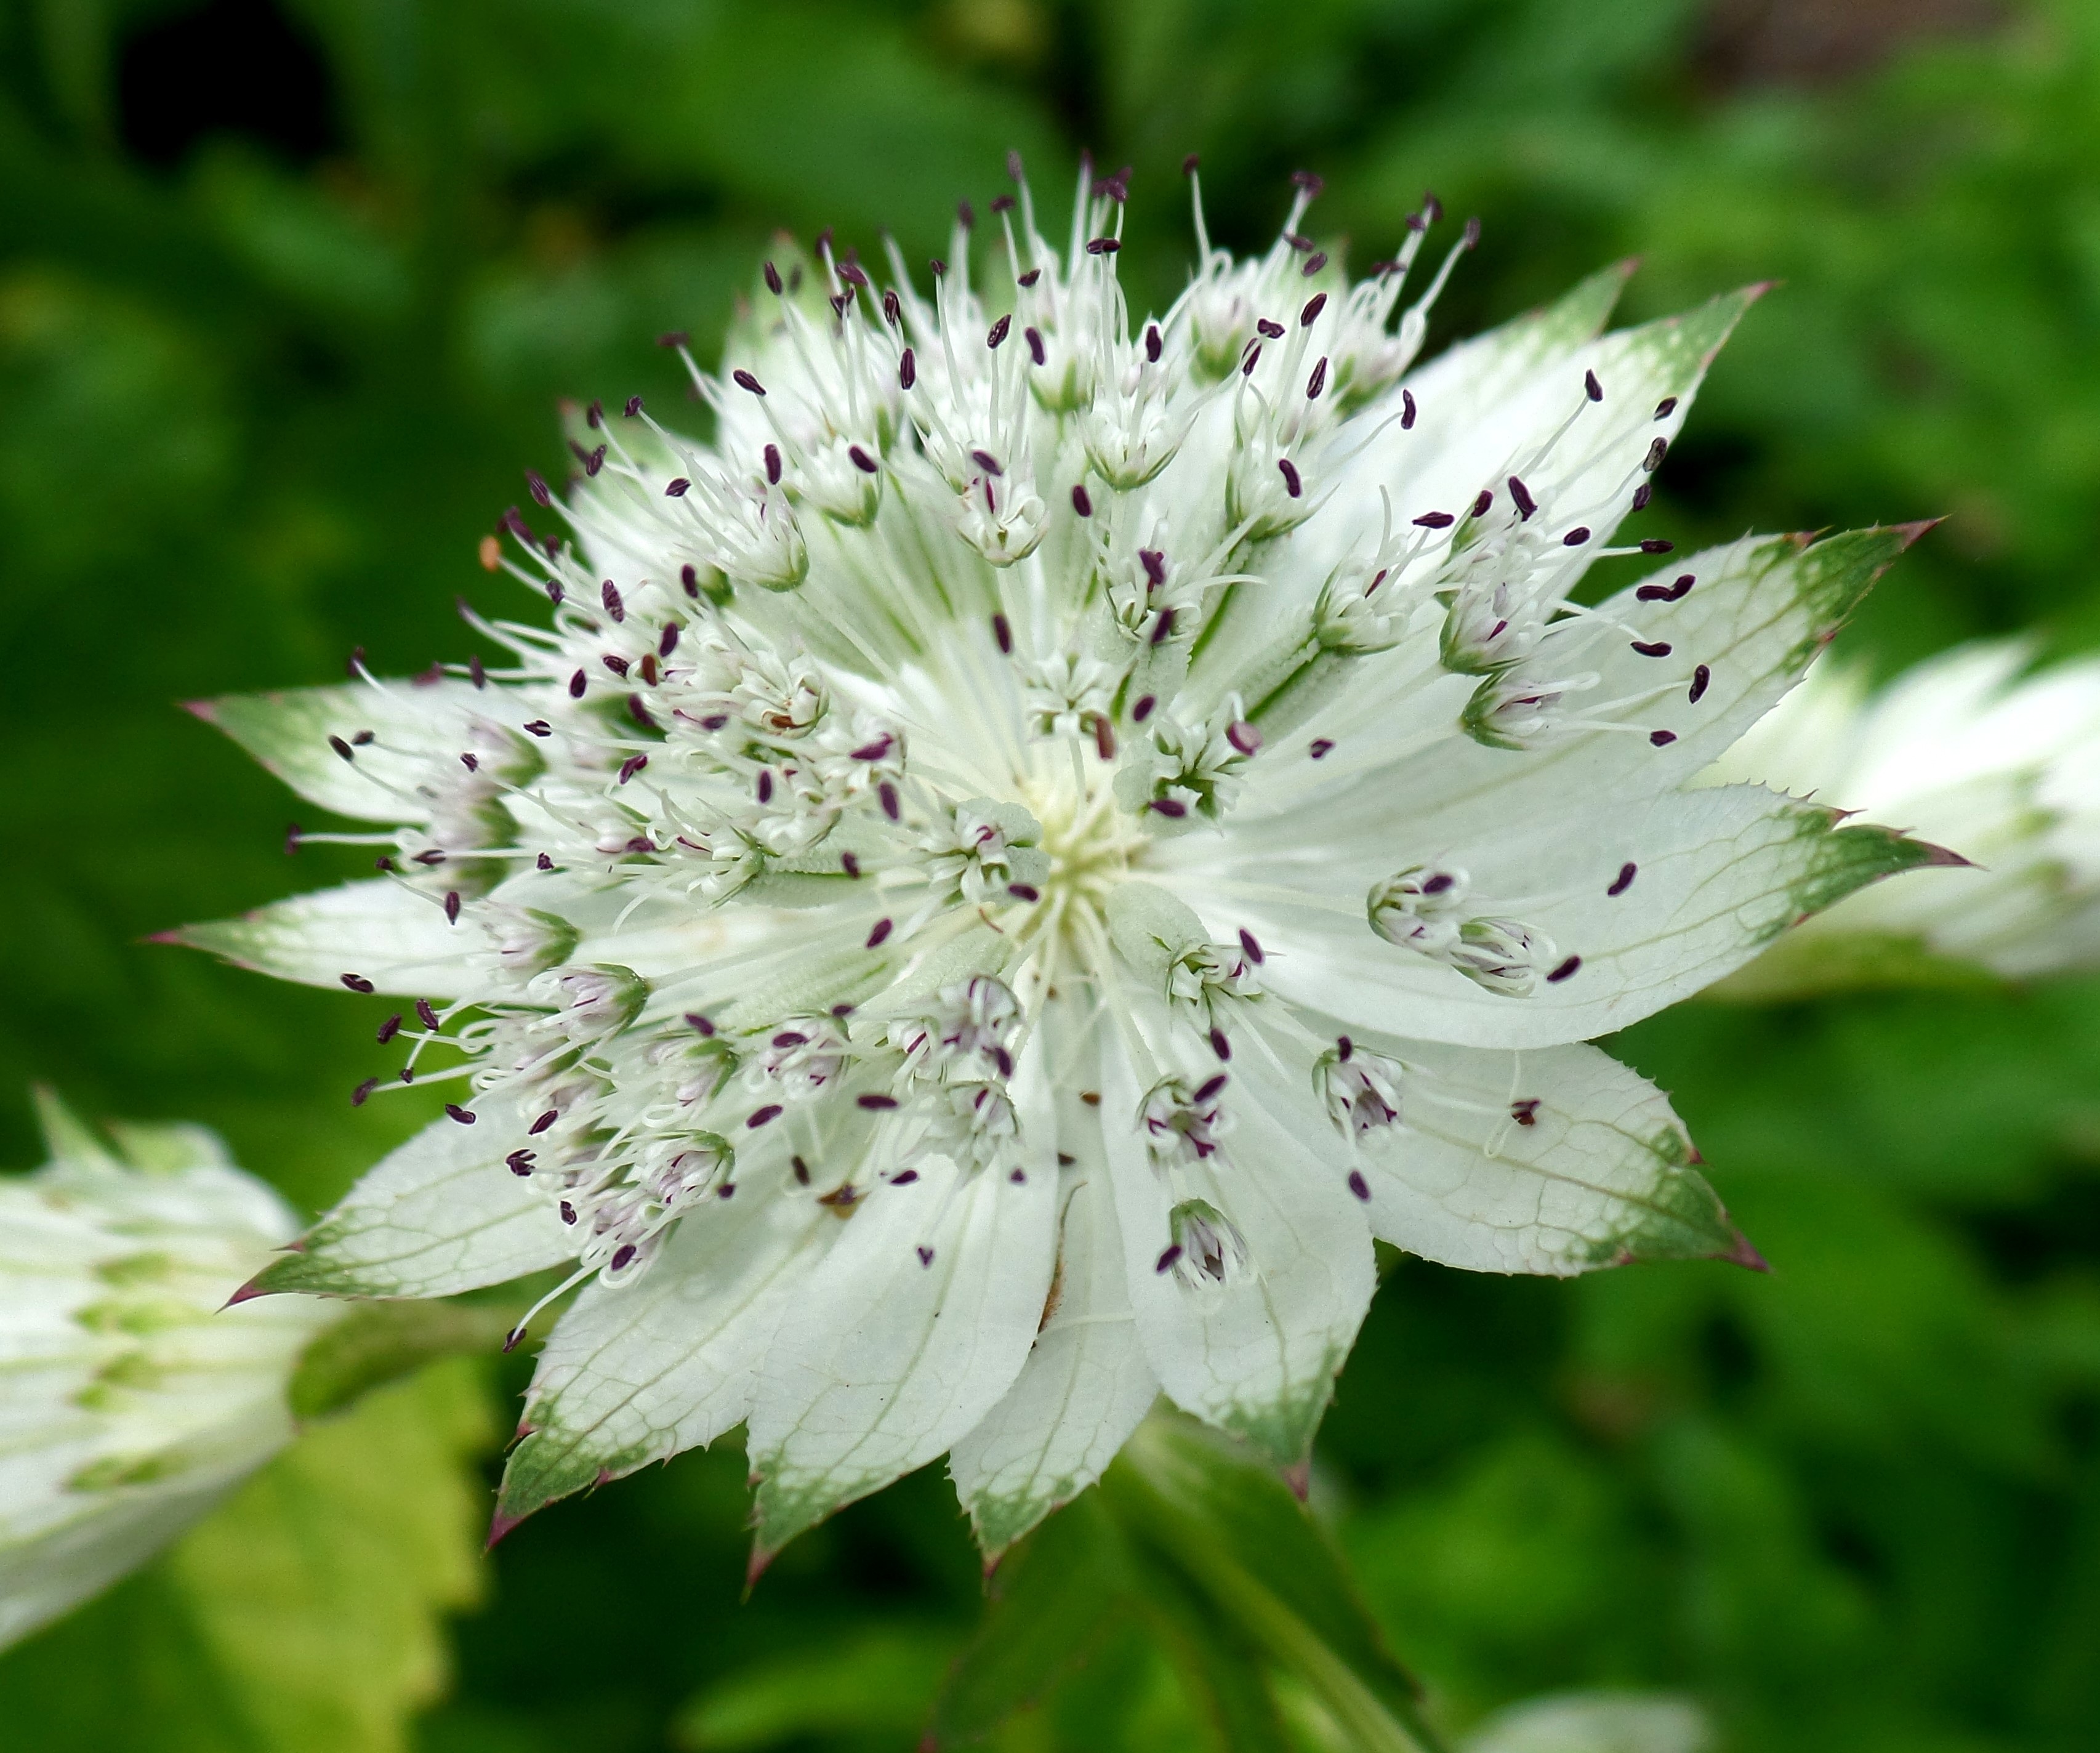
nature, blossom, plant, white, meadow, flower, food, herb, produce, vegetable, botany, flora, wildflower, anthriscus, public record, flowering plant, cow parsley, land plant, parsley family